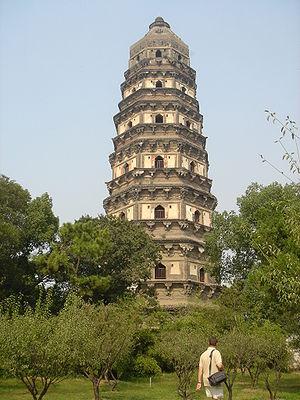
L'architecture sous la dynastie Song s'appuie sur les réussites de ses prédécesseurs. L'architecture chinoise durant la période de la dynastie Song se caractérise par ses pagodes bouddhistes, ses grands ponts en pierre et en bois, ses tombeaux somptueux et l'architecture de ses palais. Bien que les traités architecturaux existent auparavant, cette période de l'histoire de la Chine voit fleurir un certain nombre de travaux plus matures, décrivant les dimensions et les matériaux. Ils sont également mieux organisés. En plus des exemples de construction encore existants, les illustrations et dessins de l'architecture Song qui ont été publiés dans des livres aident également les historiens à comprendre les nuances architecturales de cette période.
La pagode de la colline du tigre est le principal vestige du temple de la colline du tigre, un ancien temple bouddhiste situé à Suzhou dans la province du Jiangsu en République populaire de Chine. Construite au Xe siècle et surélevé au XVIIe siècle, elle mesure 47 mètres de hauteur. À cause de ses fondations, la pagode est penchée de plus de deux degrés.